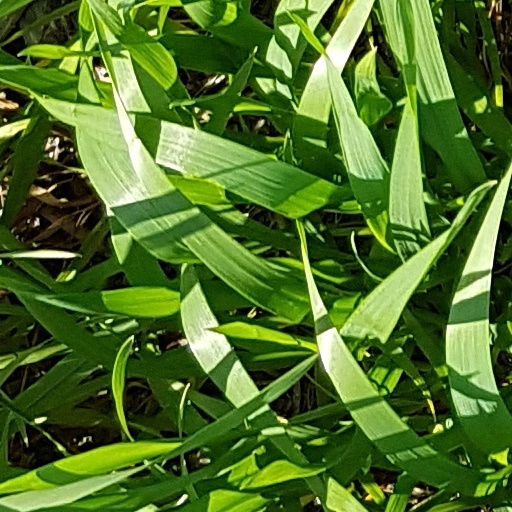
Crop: wheat